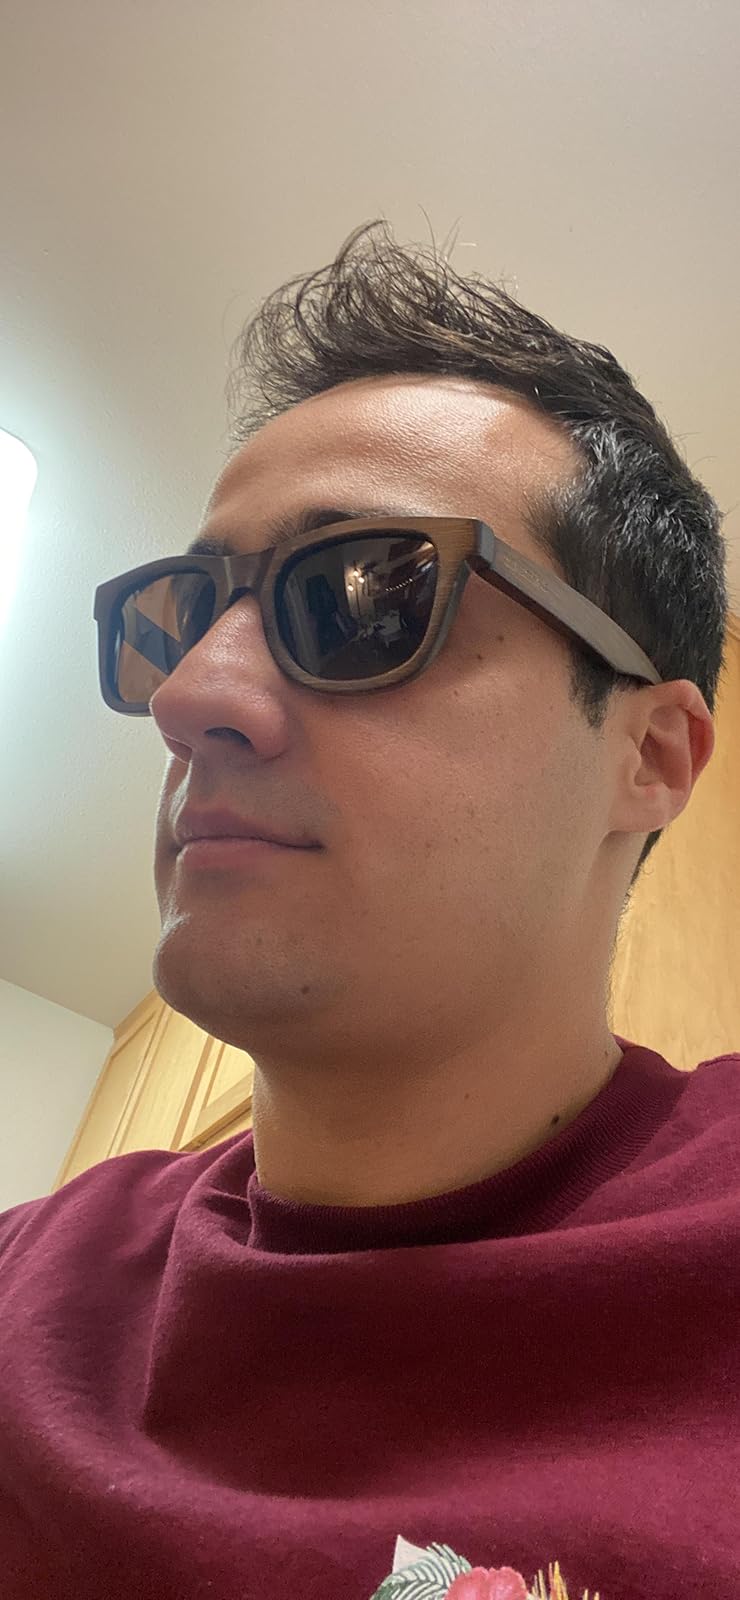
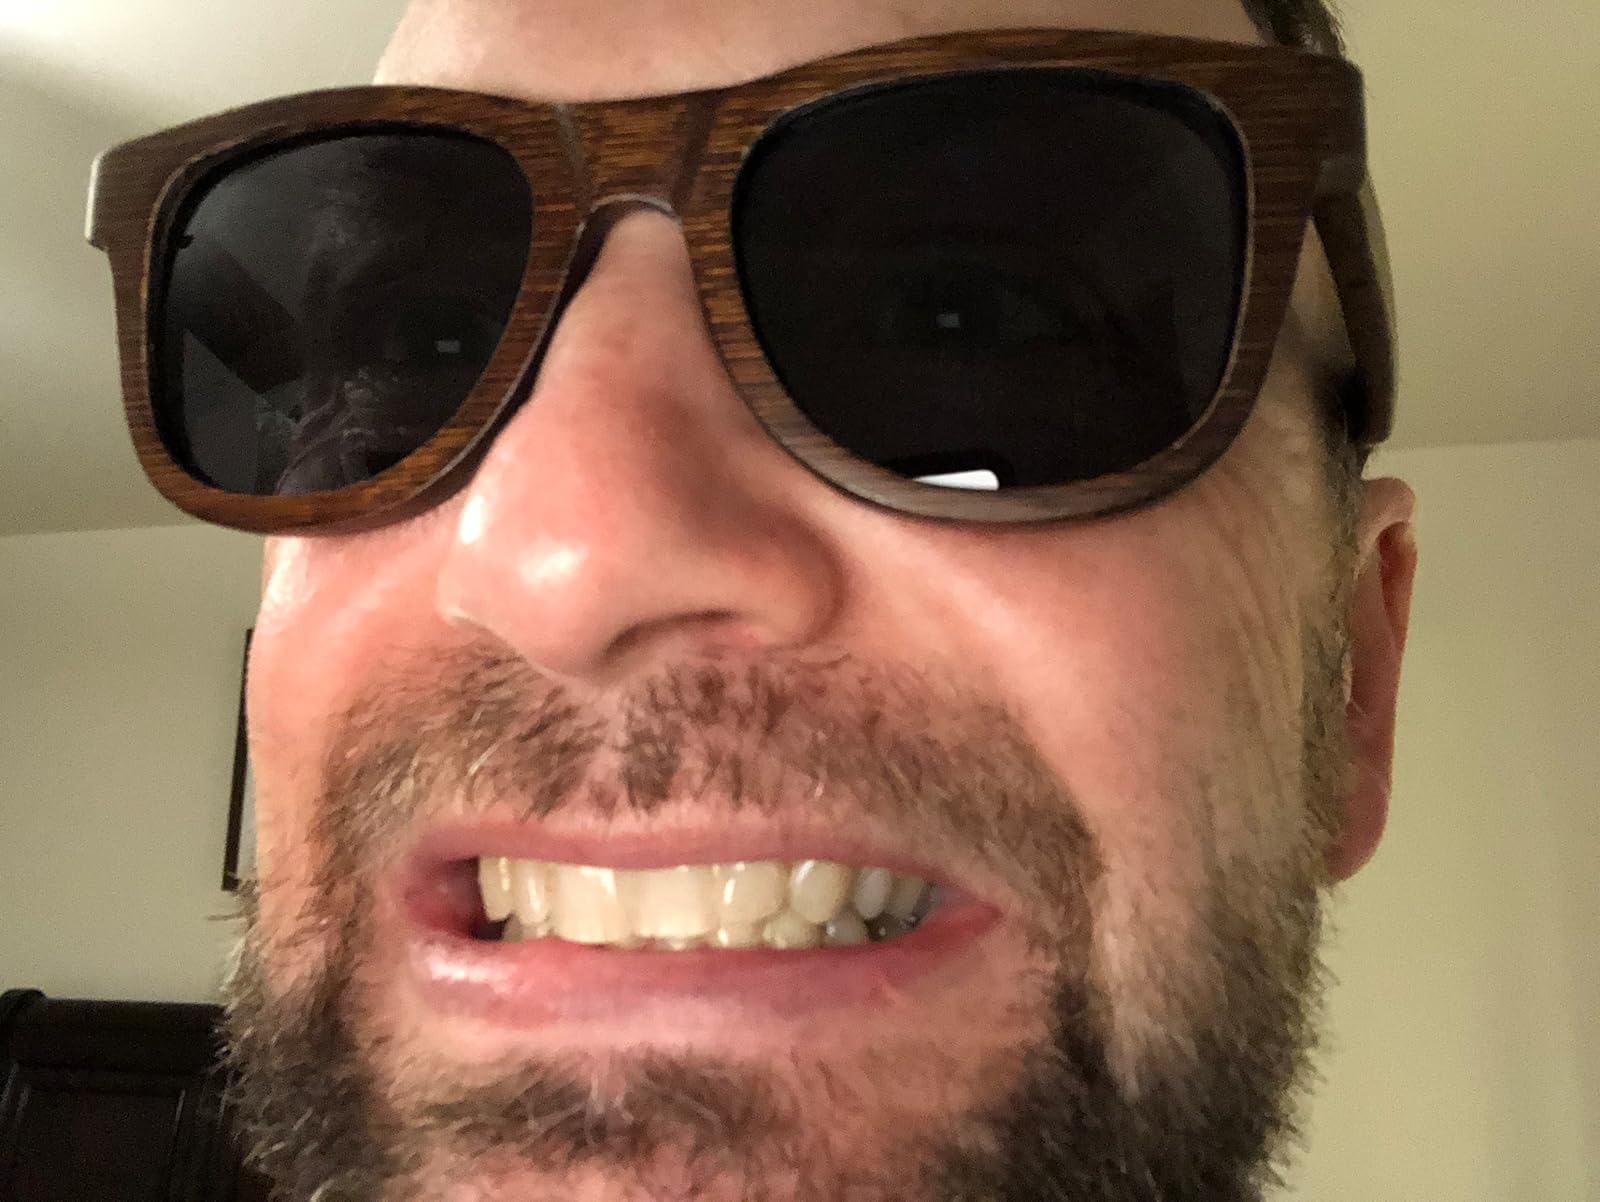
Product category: accessories_sunglasses
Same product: yes